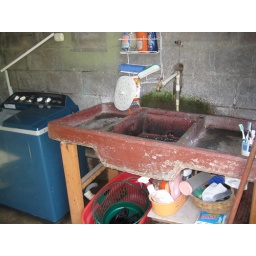
the bathroom sink that is located next to the washer and dryer and not in the bathroom.